Sekou Kaba

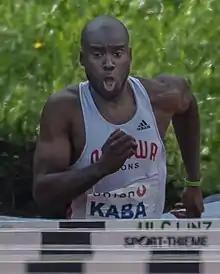
Sekou Kaba in 2017

Sekou Mohamed Kaba (born 25 August 1990) is a Guinean-Canadian hurdler. He competed in the 2016 Olympic Games in Rio de Janeiro and the 110 metres hurdles event at the 2015 World Championships in Beijing reaching the semifinals.